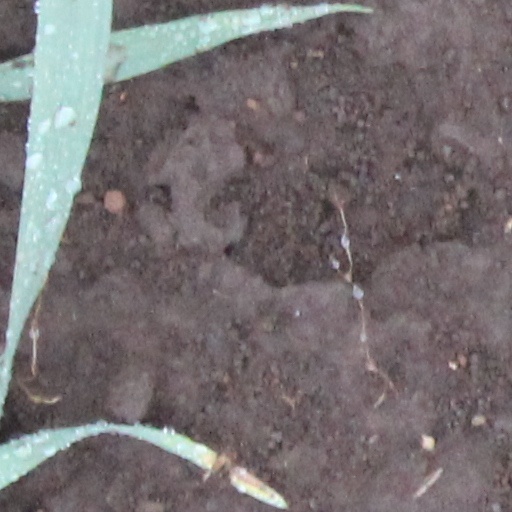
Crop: wheat